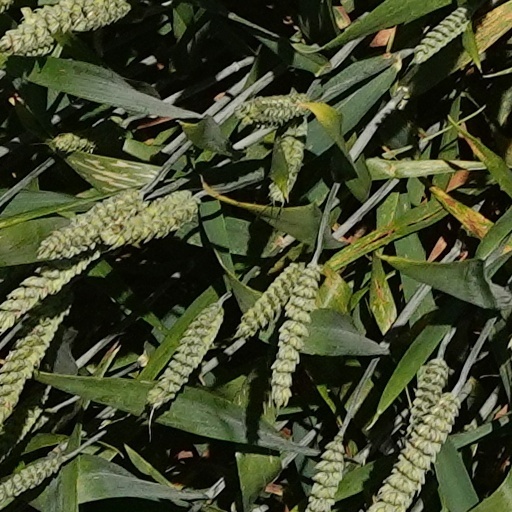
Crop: wheat